Olympe Audouard

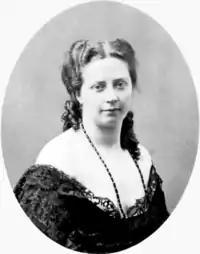

Olympe Audouard (13 March 1832 – 12 January 1890) was a French feminist who demanded complete equality for women, including the rights to vote and to stand for election.